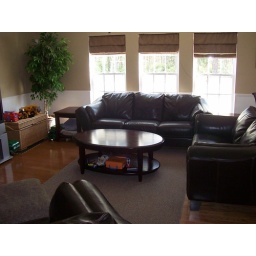
hardwood floor in family room off of kitchen, roman shades with chair railing